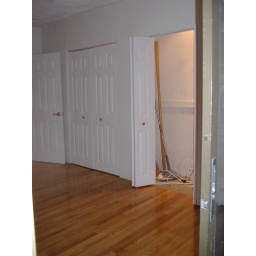
closets in master bedroom, standing in the sliding glass doors